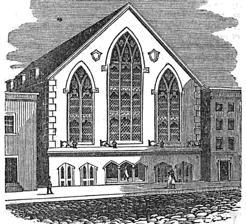
Building: Howard Athenaeum
Country: United States of America
Year built: 1846
Former theater in Boston, Massachusetts, United States The Howard Athenæum (1845–1953), also known as Old Howard Theatre , in Boston, Massachusetts , was one of the most famous theaters in Boston history . Founded in 1845, it remained an institution of culture and learning for most of its years, finally closing in 1953. It was demolished in 1962 after a fire in June 1961. The Howard, Boston History Of all the theaters founded in Boston, the Howard Athenæum was one of the most famous as well as the most lamented. Popular throughout New England, the theater was affectionately called "The Old Howard." Built in 1843 as a church by the Millerite sect, the flimsy tent-like structure housed a small but loyal congregation who eventually abandoned the site following disappointment with the minister's promise that the world would end in 1844. After Armageddon failed to materialize, the founder of the sect, William Miller , an ex-Deputy Sheriff from Poultney, Vermont , was discredited and the Millerites moved on. The temple was then rebuilt as a playhouse in 1845, only to burn to the ground a few months later. In 1846 a new structure was designed by Isaiah Rogers in a Gothic-like style that was unique among American theaters. The new building, made of Quincy granite and capable of seating 1,360 patrons, was rushed to completion with the aid of funds from a local brewery. It reopened October 5, 1846, at 34 Howard Street in Scollay Square , the area that is now occupied by Boston's Government Center . Mrs. Sherwood at the Howard Athenaeum, 1854. For the first several decades of its existence, it successfully vied with the Boston Museum as that city's leading playhouse. While the Boston Museum relied heavily on its great stock company, the Howard became the home of leading touring actors. In an 1860 playbill, the Howard Athenaeum proudly announced that it hosted performances of "opera, tragedy, comedy, burlesque, vaudeville, minstrels, and magicians." Among the great names regularly appearing at the Howard were Edwin Booth , Charlotte Cushman and other stellar performers of that era, including a young John Wilkes Booth , who played Hamlet. The playhouse soon became famous for its opera productions: Verdi's Ernani , which had its American premier at the Howard in 1847, may have been Boston's first exposure to Italian bel canto opera. A program for the Ernani performance at the Howard is owned by the Boston Athenæum , which has a very small but interesting collection of programs from the Howard's early years dating from 1847 to 1848. On opening night, the Boston Courier for October 13, 1845, had this to say: "The Howard Athenaeum, a new candidate for patronage of the public, will be open tonight with a capital bill. The old tabernacle has been transformed into a very convenient and handsome theatre and it would sadly puzzle a Millerite to imagine himself at home in its now tasteful interior. Of the company, we can better speak after having seen one of their performances but the names of several old favorites warrant us in expecting good things. That the house will be crowded tonight to the utmost strength of its capacity may be considered certain." Ballet, opera and serious drama would be the main fare at the Howard for the next twenty years and, on that first night, the Howard Athenaeum opened with a production of Richard Brinsley Sheridan 's The School for Scandal . For the first four months of its life, the Howard seemed to enjoy a blessed existence, until on February 25, 1846, during a performance of Pizzaro , a ball of fire representing the sun set the scenery on fire and the building burned to the ground. However, the theatre reopened on October 5, 1846, with Richard Sheridan's The Rivals . Milestones During its early period, the Howard Athenaeum played host to many performing superstars, among them was the eminent comedian William Warren , who was for years considered the top comedian in the nation. Scandal also surfaced when, on May 4, 1853, the Howard Athenaeum found itself under unfavorable national scrutiny. Sarah Parker Remond , a black anti-slavery activist and lecturer with the American Anti-Slavery Society (and later a medical doctor), had bought a ticket through the mail for the Donizetti opera, Don Pasquale , but, upon arriving, refused to sit in a segregated section for the show. She was forcibly removed and pushed down a flight of stairs. She eventually won a desegregation lawsuit against the managers of the Howard Athenaeum and received $500 in a settlement. By the late 1860s, however, the theater had lost much of its audience to its more popular rivals the Boston Museum and the Boston Theatre and had begun presenting variety shows. In 1869, The Howard Athenaeum introduced an era of vaudeville with "Lydia Thomson and Her British Blondes.", By the end of the 19th century, the theatre had completely switched over to burlesque with performers such as Ann Corio , Sally Rand , Gypsy Rose Lee , and comedians including Fanny Brice , and Sophie Tucker ,  and "Tillie the Tassel." From its fashionable grand opera days in the mid-19th century, the Old Howard had become a tawdry establishment especially beloved by Harvard undergraduates for its strip-tease acts. President Kennedy was allegedly a regular patron of the Old Howard in his Harvard days (The Harvard class of 1937 even made Ann Corio an honorary member.) The Boston Phoenix for February 17, 2007, said: "the Howard hosted everyone in show biz from John Wilkes Booth to Phil Silvers to Minsky’s Burlesque star Ann Corio to an 'exotic Indian dancer' named Princess Lahoma." There were also a few vice raids. Other entertainers who appeared at the Howard include Abbott & Costello , Jimmy Durante , Fred Allen , W. C. Fields , Jackie Gleason , Al Jolson , Buster Keaton , Bert Lahr and Jerry Lewis . Boxers John L. Sullivan and Rocky Marciano gave boxing demonstrations on the stage. During this era of burlesque and variety, the Howard would advertise: "There is always something doing at the Old Howard." After the show was over As the burlesque performances got more risqué with each year, the Boston vice squad made the Old Howard the object of their attention. The Boston Vice squad made a 16 mm film during one of their raids in 1953 and captured on film the performance of "Irma the Body" (real name: Mary Goodneighbor). This film footage resulted in an indecency hearing which eventually led to the closing of the Old Howard in 1953. Due to the indecency charges, the city of Boston refused to renew the Old Howard's license in 1953, so the auditorium was dark for nearly a decade. In 1960 the Howard National Theatre and Museum Committee was formed to raise $1,500,000 to refurbish “ Boston's most celebrated theatre ” and restore it to the legitimate fold. However, before the committee could realize its ambition, the building had a small but not devastating fire. Though many people supported the push for a complete renovation, the city tore the building down promptly after the fire before anybody could protest. This controversial incident occurred at the height of Boston's urban renewal initiative and not much was considered historic except colonial-era structures. A sign from The Old Howard is preserved today in the Emerson Umbrella in Concord, Massachusetts. Chronology of performances and events at the Howard Athenaeum Dates Event Notables Of Interest October 13, 1845 The School for Scandal Written by Richard Sheridan Opening night – sell-out crowd February 25, 1846 Pizarro Fire burned down theater 1847 Verdi's Ernani American Premier of Verdi's Ernani April 28, 1847 Linda de Chamounix A lyrical drama in three acts American Premier of Linda de Chamounix May 1, 1847 Norma: A Grand Lyrical Tragedy Written by Bellini Performed by the Italian Opera Company 1850 MacBeth Charlotte Cushman as Lady MacBeth 1853 Don Pasquale Opera Sara Parker Remond lawsuit December 1, 1853 Cymbeline Mrs. T.S. Hamblin, Actress - 1857 The Rights of Man Written by Oliver S. Leland 1860 Pilot of Brest Play May 4, 1860 The Romance of a Poor Young Man Mrs. William H. Smith, Actress 1861 Richelieu Charles Barron, Actor July 15, 1862 Adah Isaacs Menken Dancer December 8, 1862 Leah, the Forsaken Charles Barron, Actor Augustin Daly's adaptation of "Deborah" March 1, 1880 Uncle Tom's Cabin Written by Harriet Beecher Stowe March 21, 1881 Gifford's Luck Written by Charles Hoyt A tragic melodrama January 9, 1886 Two John's January 1, 1894 Olio: The Kouta-Kouta Dancers Directed by Mme. Carre December 3, 1951 Georgia Sothern Burlesque Image gallery 1853 advertisement 1869 advertisement Detail of 1883 map of Boston, showing location of the Howard Theatre interior Footnotes